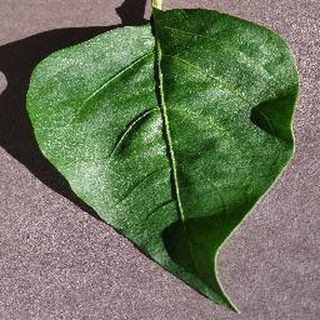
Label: healthy_bell_pepper